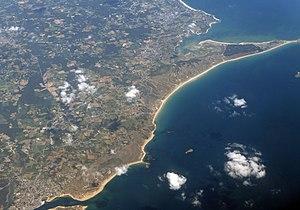
Le site Natura 2000 du massif dunaire de Gâvres-Quiberon, sur la côte du Morbihan, est un ensemble dunaire maritime continu sur 35 kilomètres de littoral sans urbanisation.